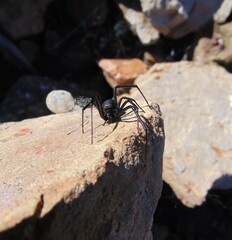
Species: Lactrodectus_hesperus